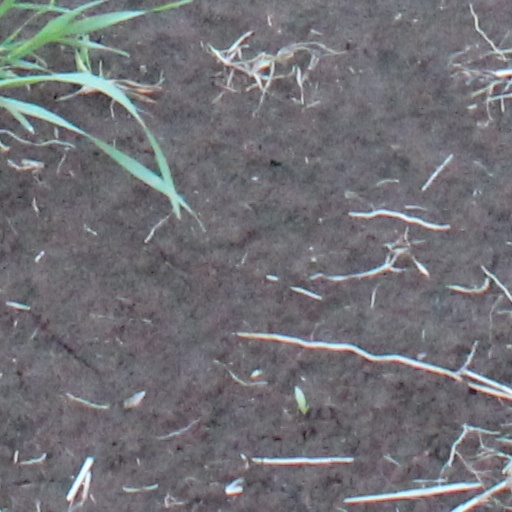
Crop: wheat